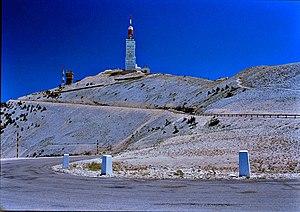
Le Tour de France 2013 est la 100ᵉ édition du Tour de France cycliste. Il a eu lieu du 29 juin au 21 juillet 2013 et part de Porto-Vecchio en Corse. Cette 100ᵉ édition présente comme particularités le premier passage en Corse, deux fois l’ascension de L'Alpe d'Huez dans la même étape et l'arrivée de nuit lors de la dernière étape sur les Champs-Élysées à Paris.